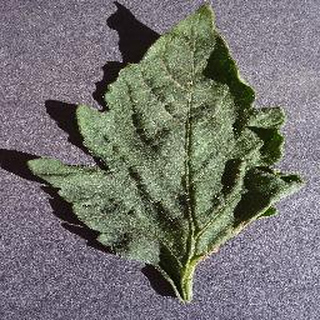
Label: healthy_tomato